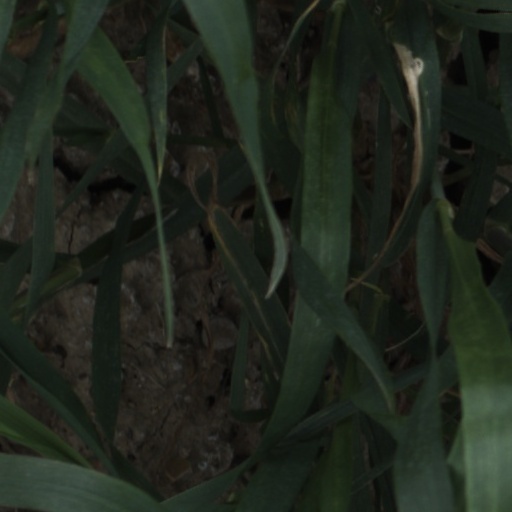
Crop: wheat